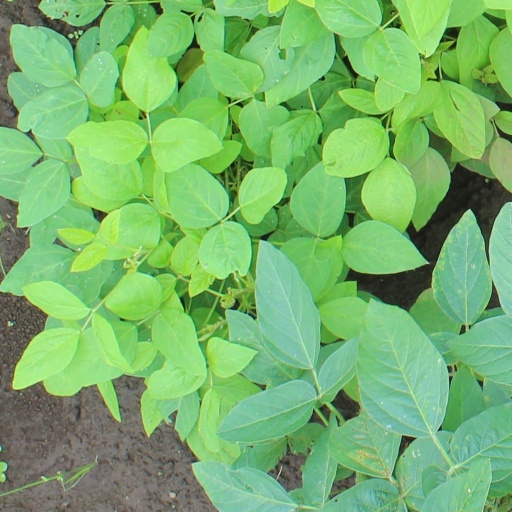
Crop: soybean